West Washington Street Bridge (Muncie, Indiana)

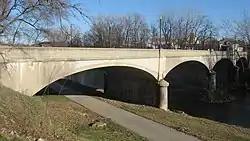
Downstream side of the bridge

The West Washington Street Bridge is a historic concrete arch bridge in Muncie, Indiana, United States. It spans the White River, connecting Washington Street and Meeks Avenue. It was designed by Charles Armintrout, who was the Delaware County Engineer at the time. The bridge has four elliptical arch spans. The steel reinforcements of the arch rings extend deep into the bridge's piers and abutments, allowing the piers to be substantially thinner. This design was inspired by the works of Edwin Thacher. Although this bridge is made of concrete, a series of recessed panels, which have the aggregate exposed, provides texture and contrast.